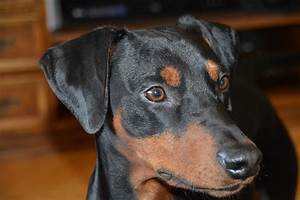
Label: dog